Sthereus

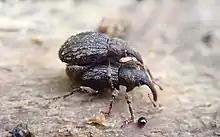

Sthereus is a genus of true weevils in the beetle family Curculionidae. There are about seven described species in "Sthereus", found along the Pacific coast from northern California to the Aleutian Islands.